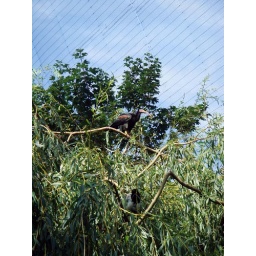
bird in bird house